Central Swedish lowland

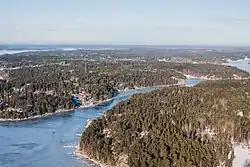
Joint valley landscape seen in wintertime Stockholm archipelago.

The reason on how the lowlands reached its sunken position relative to other parts of Sweden is not clear. Possibly its boundaries are flexures in Earth's crust rather, the possibility of geological faults forming its boundaries is ruled out as none of them have been found. Much of the Sub-Cambrian peneplain, that is otherways common in eastern Sweden, is preserved on the Central Swedish lowland.